Mi secreto

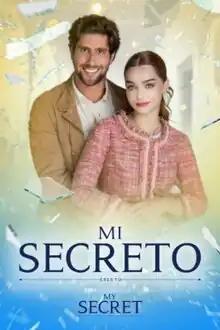

Mi secreto (English title: "My Secret") is a Mexican telenovela that aired on Las Estrellas from 12 September 2022 to 24 February 2023. The series is produced by Carlos Moreno for TelevisaUnivision. It is based on the 1974 Mexican telenovela "Ha llegado una intrusa" created by Marissa Garrido. It stars Macarena García, Isidora Vives, Diego Klein and Andrés Baida.